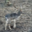
Label: deer